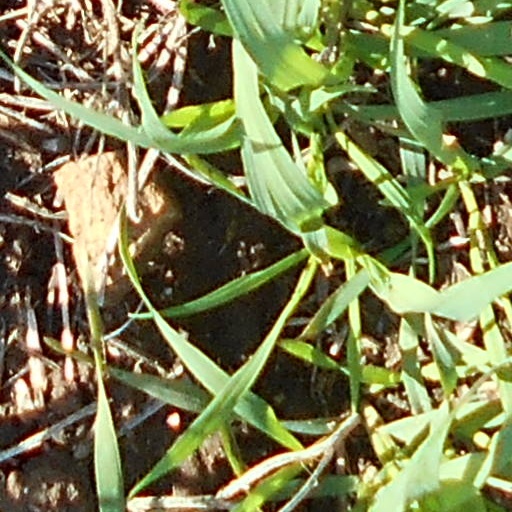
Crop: wheat